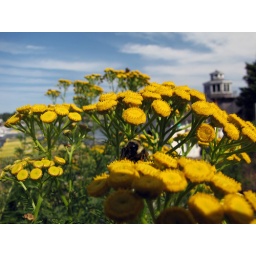
A bee flying around some yellow flowers in Bernard Maine